Mekong

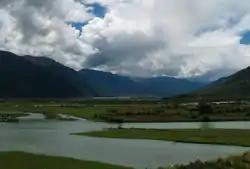
Upper Mekong (Za Qu) south of Chamdo.

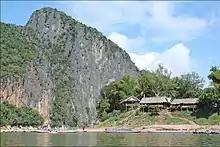
The confluence of the Mekong and the Nam Ou Rivers, Laos

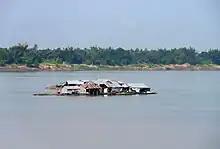
Floating homes on the Mekong, Cambodia

The Mekong Basin is frequently divided into two parts: the "upper Mekong basin" comprising those parts of the basin in Tibet, Yunnan and eastern Myanmar, and the "lower Mekong basin" from Yunnan downstream from China to the South China Sea. From the point where it rises to its mouth, the most precipitous drop in the Mekong occurs in the upper Mekong basin, a stretch of some . Here, it drops before it enters the lower basin where the borders of Thailand, Laos, China, and Myanmar come together in the Golden Triangle. Downstream from the Golden Triangle, the river flows for a further through Laos, Thailand, and Cambodia before entering the South China Sea via a complex delta system in Vietnam.